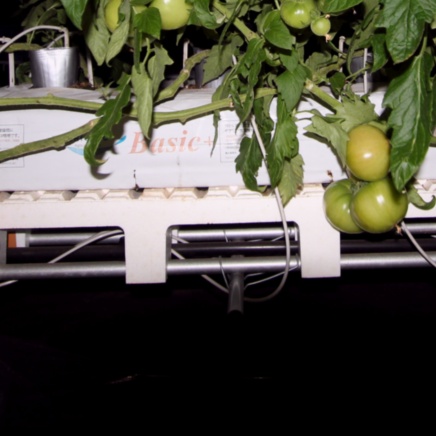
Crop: tomato